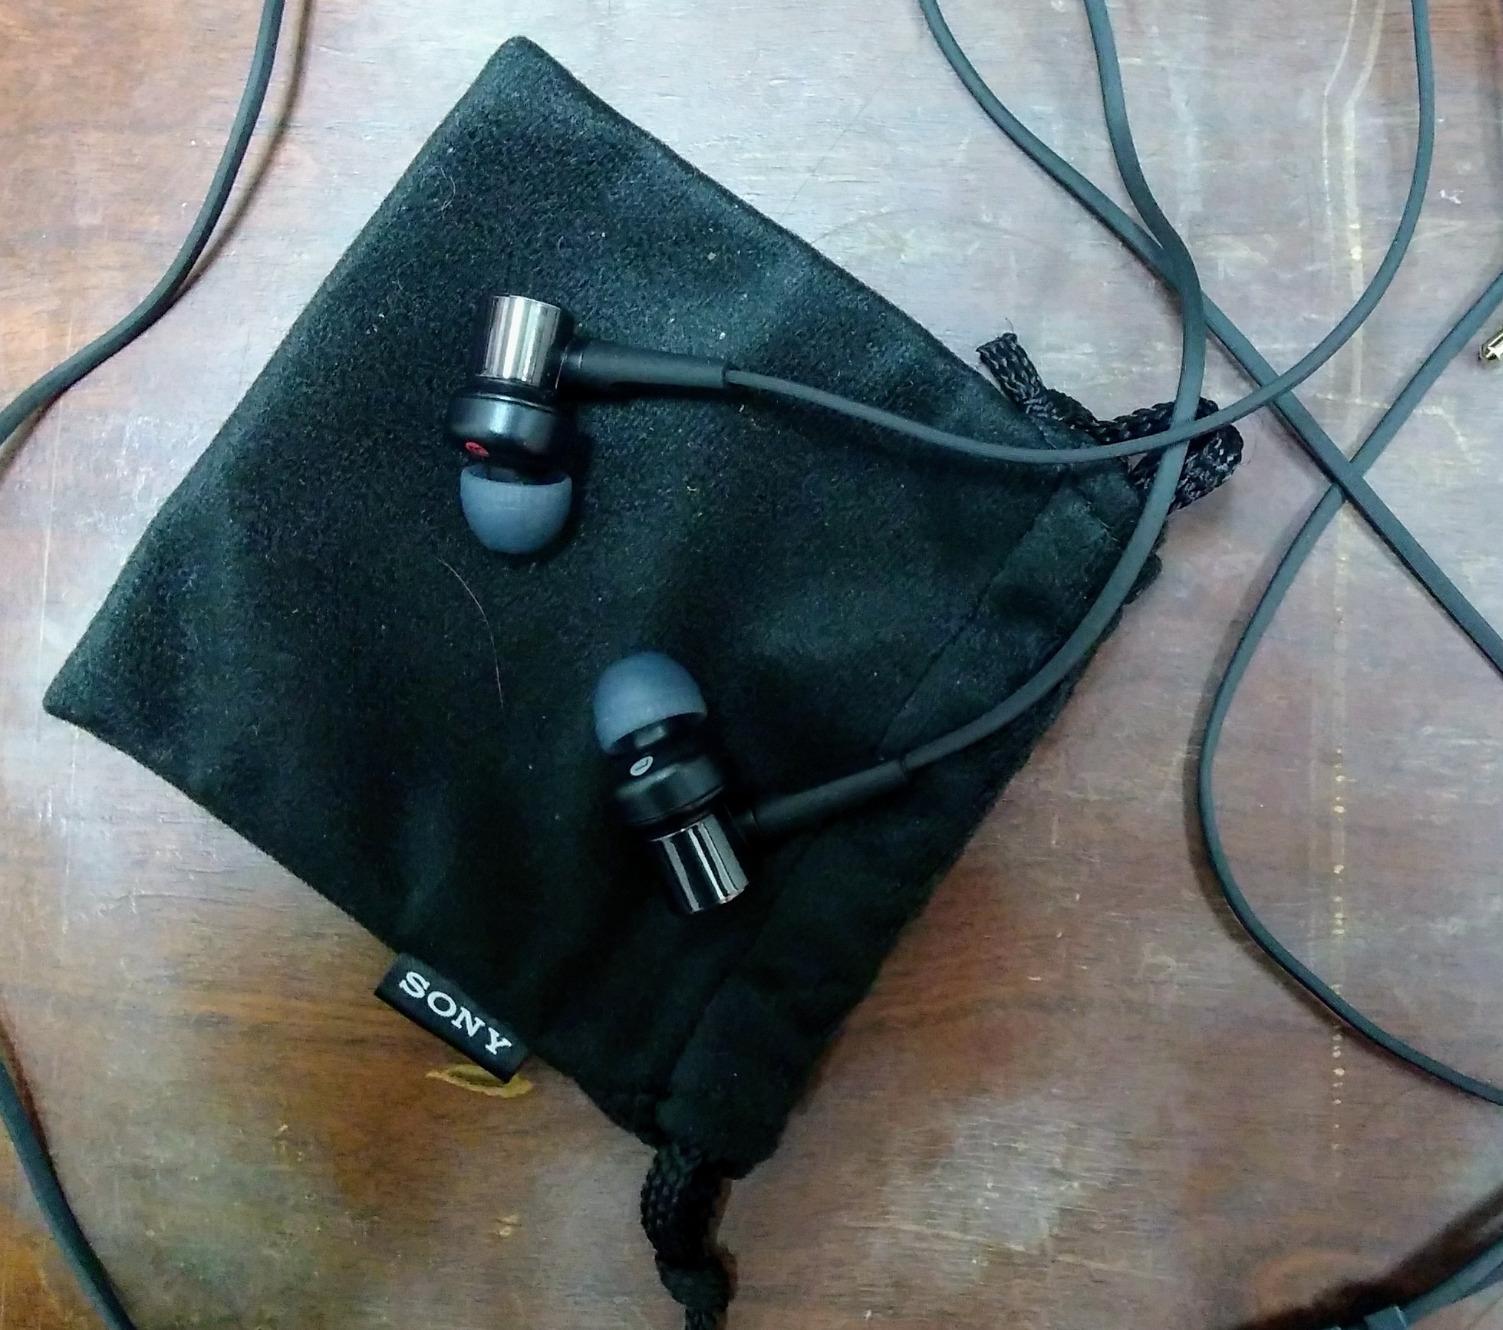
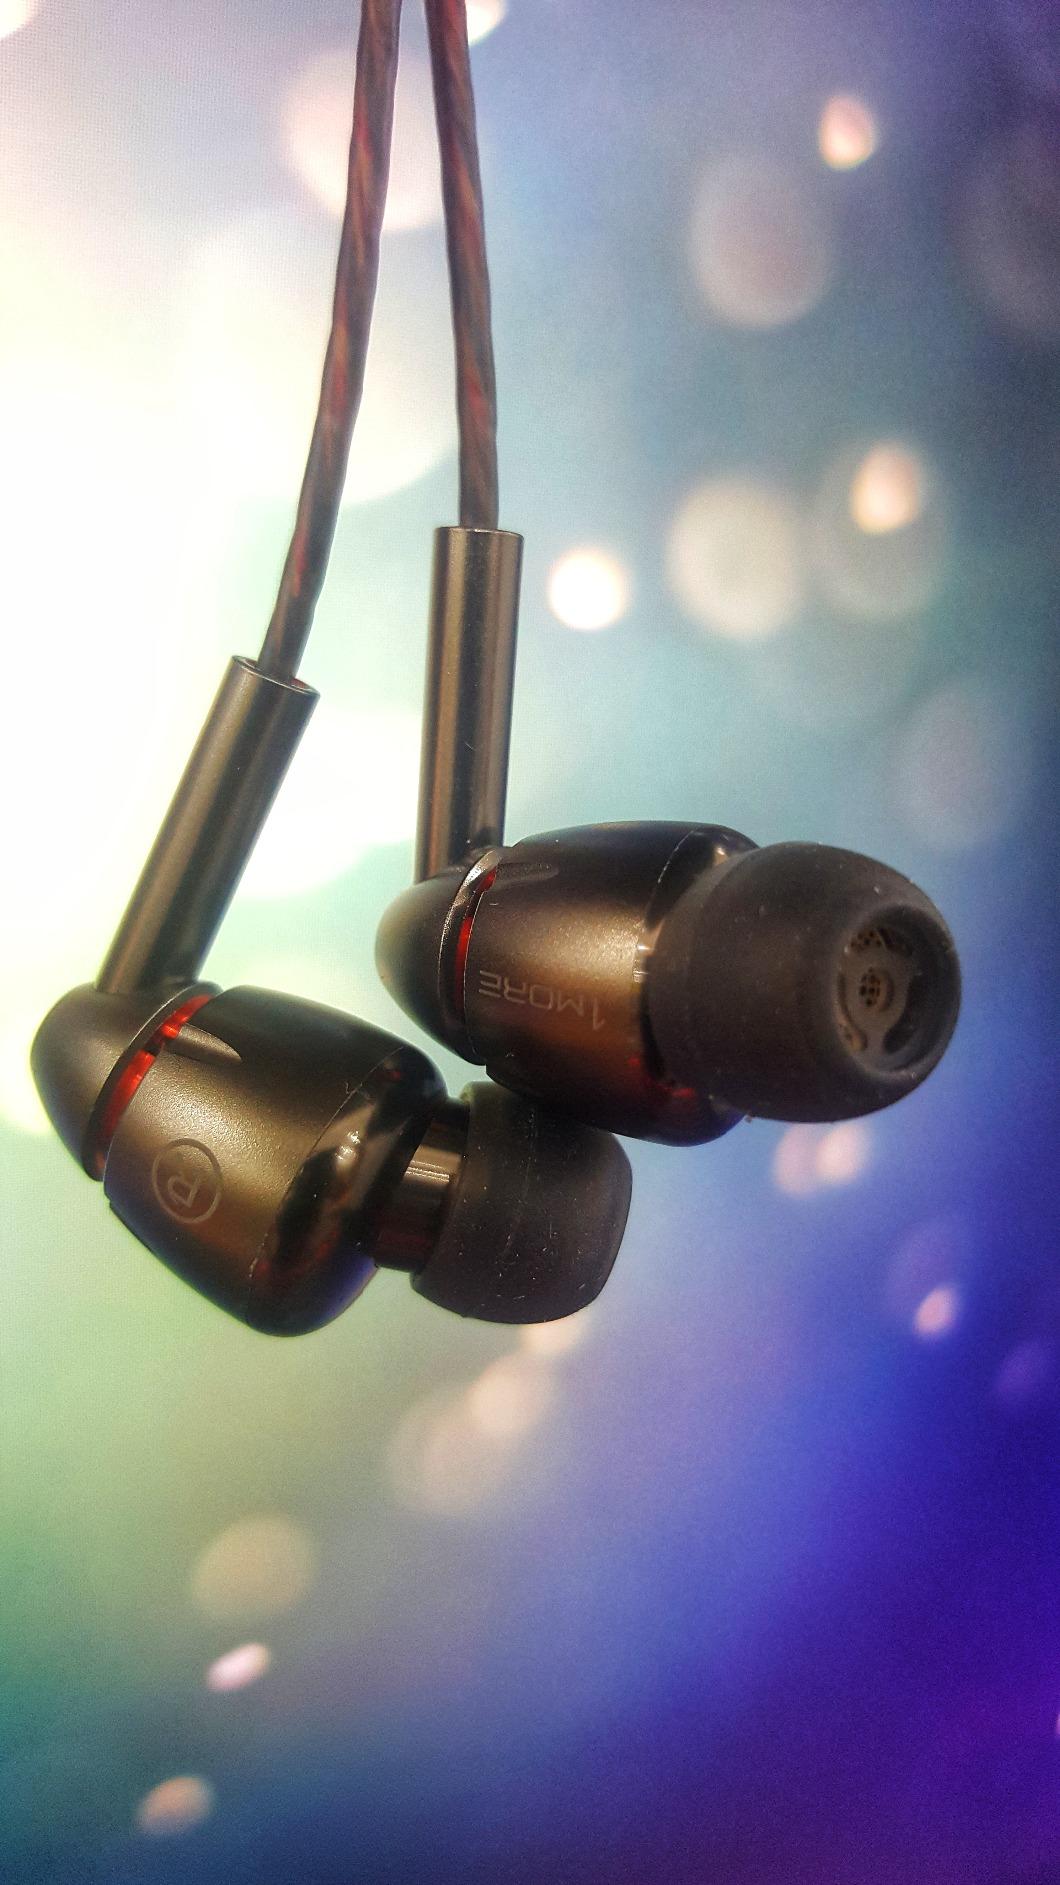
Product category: headphones
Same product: no